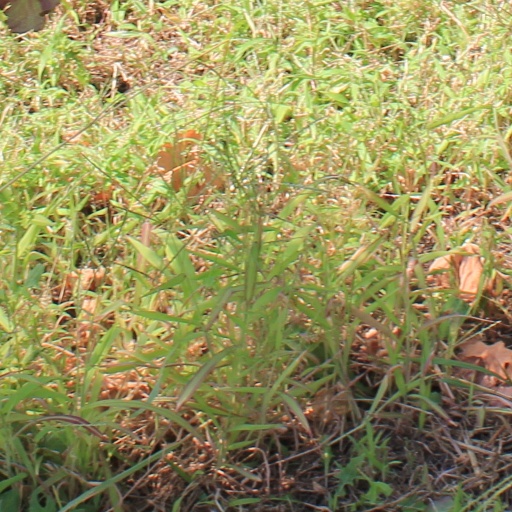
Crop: grape